Music of West Africa

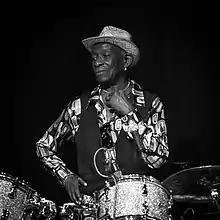
Afrobeat drummer Tony Allen in 2015

Calypso music remains popular throughout West Africa. Developed from West African "kaiso", the sounds of calypso are similar to those of highlife, however the two differ slightly in lyrics and instrumentation. Lyrics in highlife are generally repeated more than those in calypso songs, despite the two genres' subject matter remaining similar - both are commonly about romantic relationships and desire.